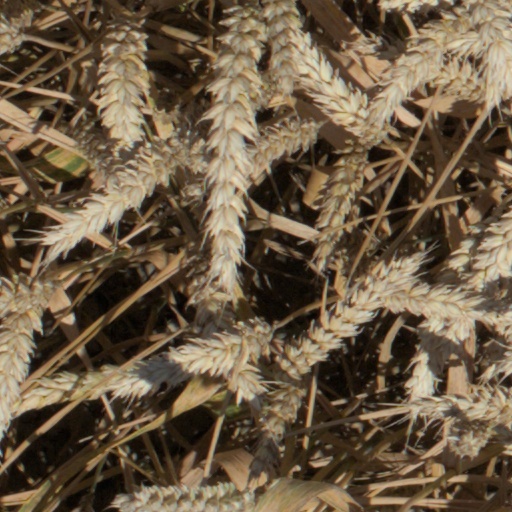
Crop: wheat